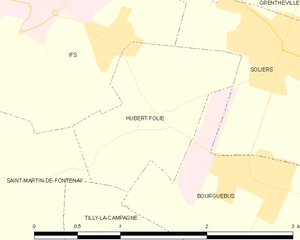
Hubert-Folie
Kort over kommunen
Kort over kommunen
Hubert-Folie er en kommune i departementet Calvados i regionen Basse-Normandie i det nordvestlige Frankrig.